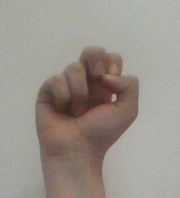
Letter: gaaf